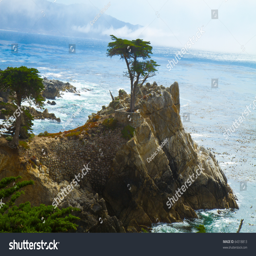
shore : the tree in the ocean